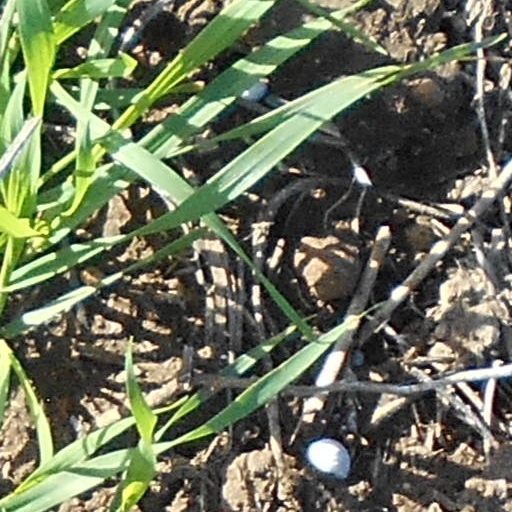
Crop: wheat